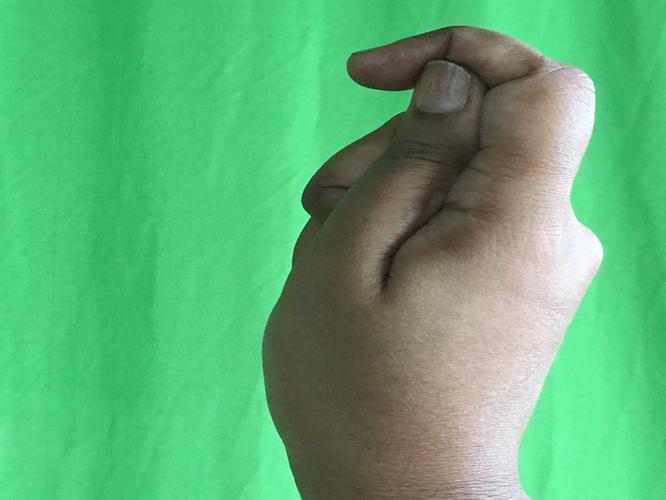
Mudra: Kapith
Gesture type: single_hand